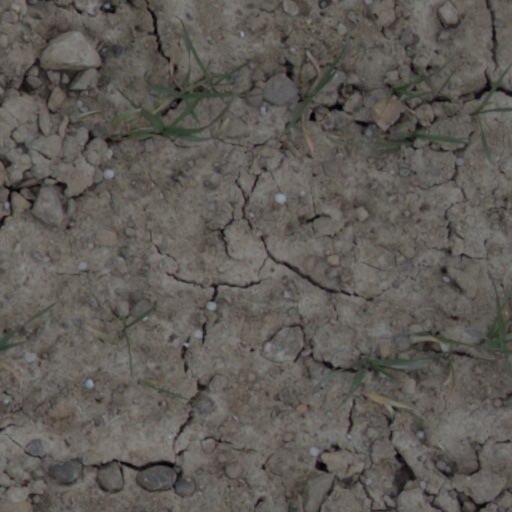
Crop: wheat